Juliusz Sieradzki

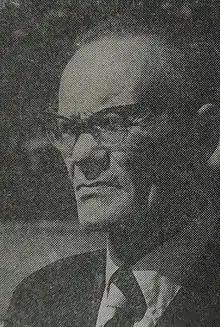
Juliusz Sieradzki in 1985.

Juliusz Władysław Sieradzki (23 February 1912 – 30 November 1999) was a Polish sailor. He competed in the mixed 6 metres in the 1936 Summer Olympics.